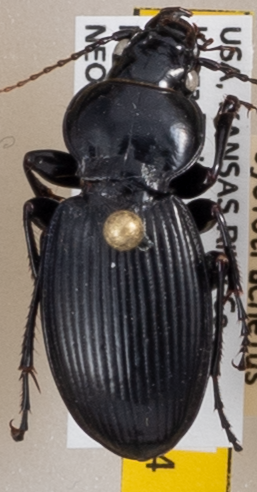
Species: Cyclotrachelus sodalis colossus
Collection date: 2020-07-15
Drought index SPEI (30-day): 0.444
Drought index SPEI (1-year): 0.8
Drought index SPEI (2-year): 2.09